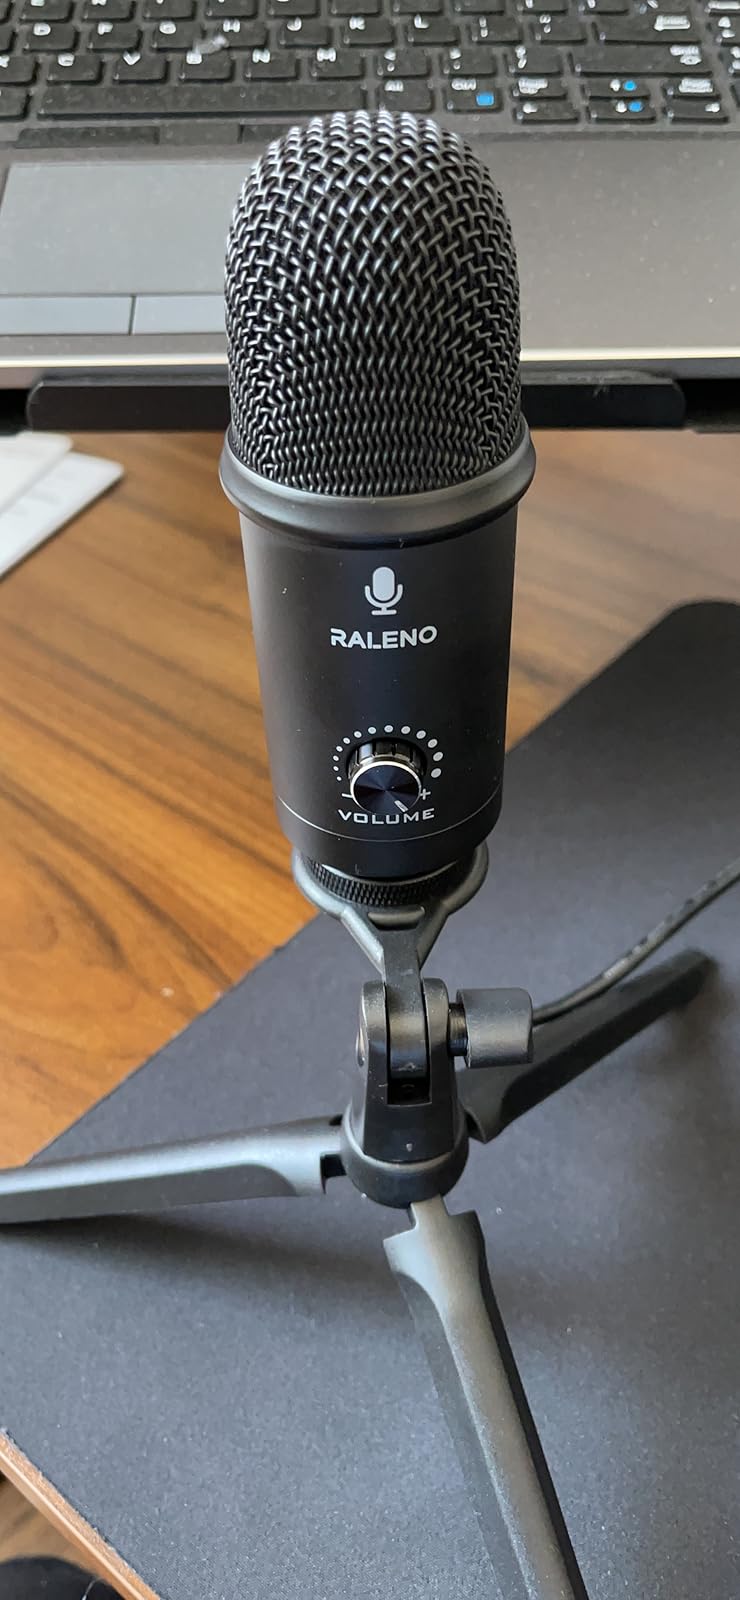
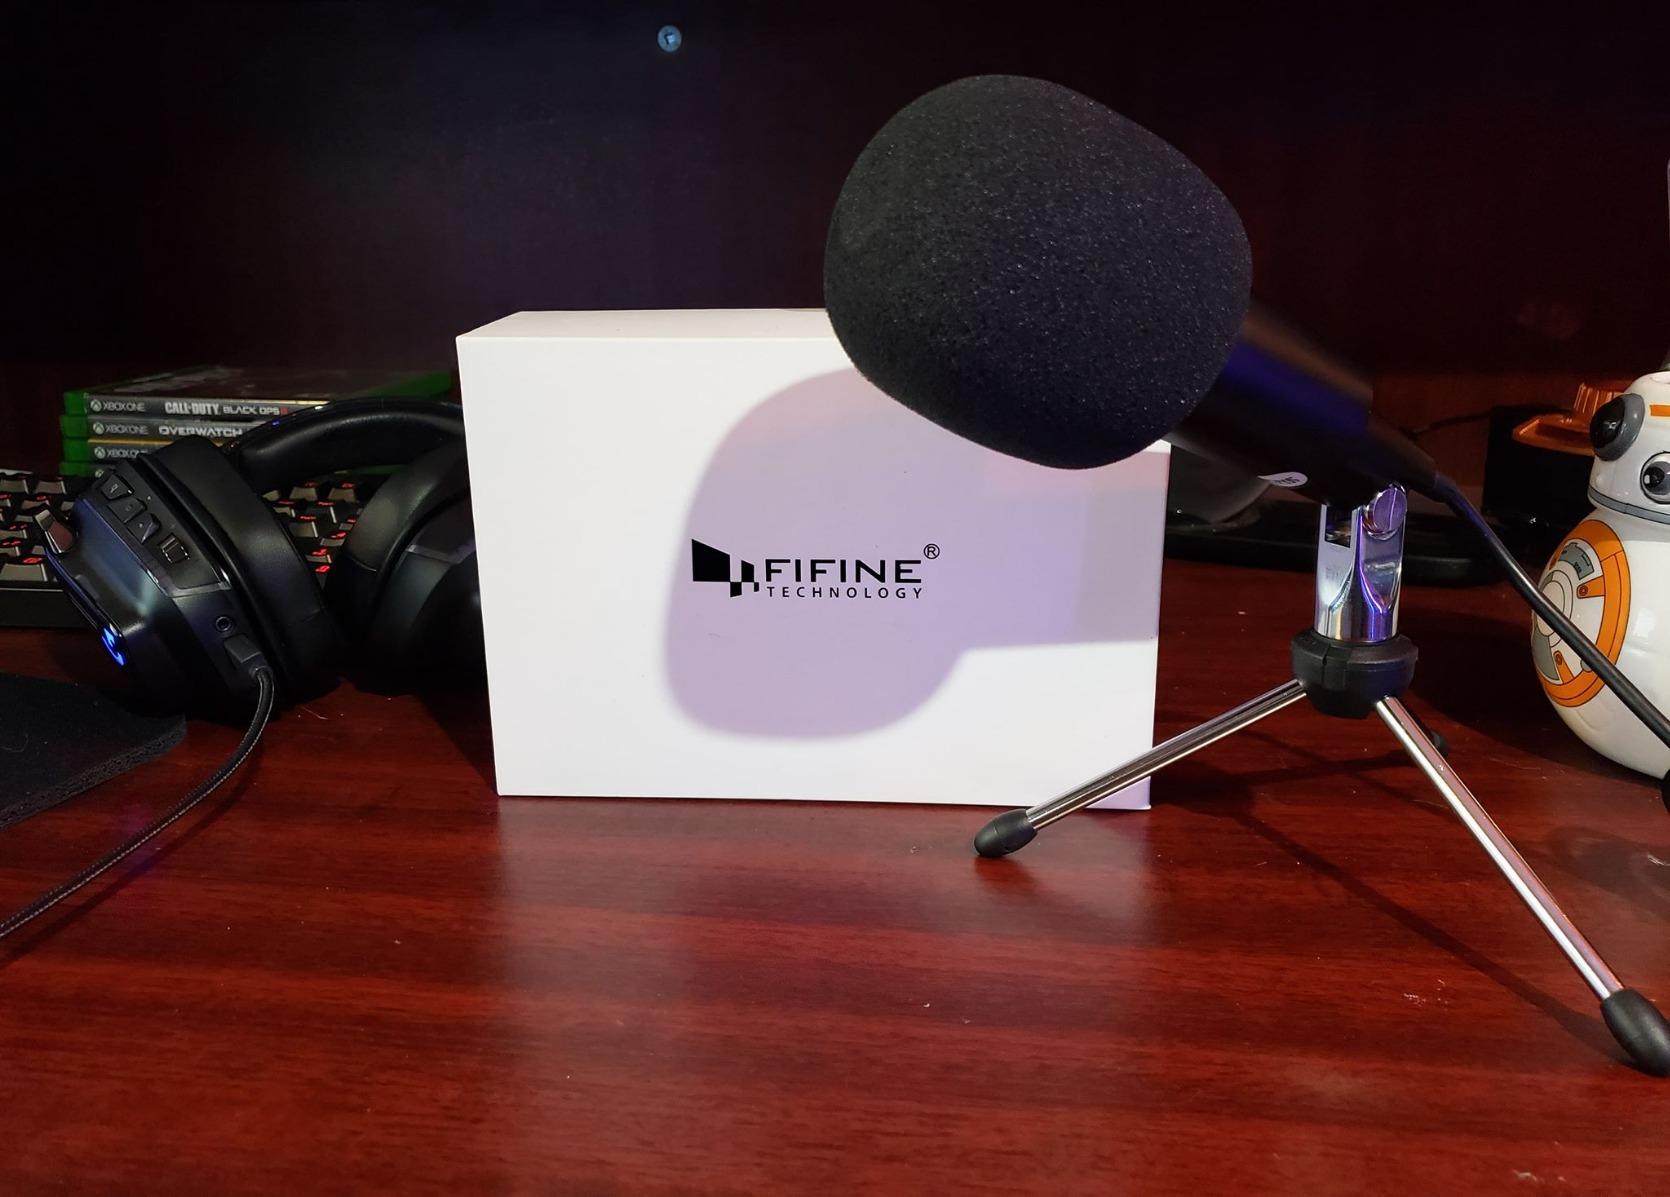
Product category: microphone
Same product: no